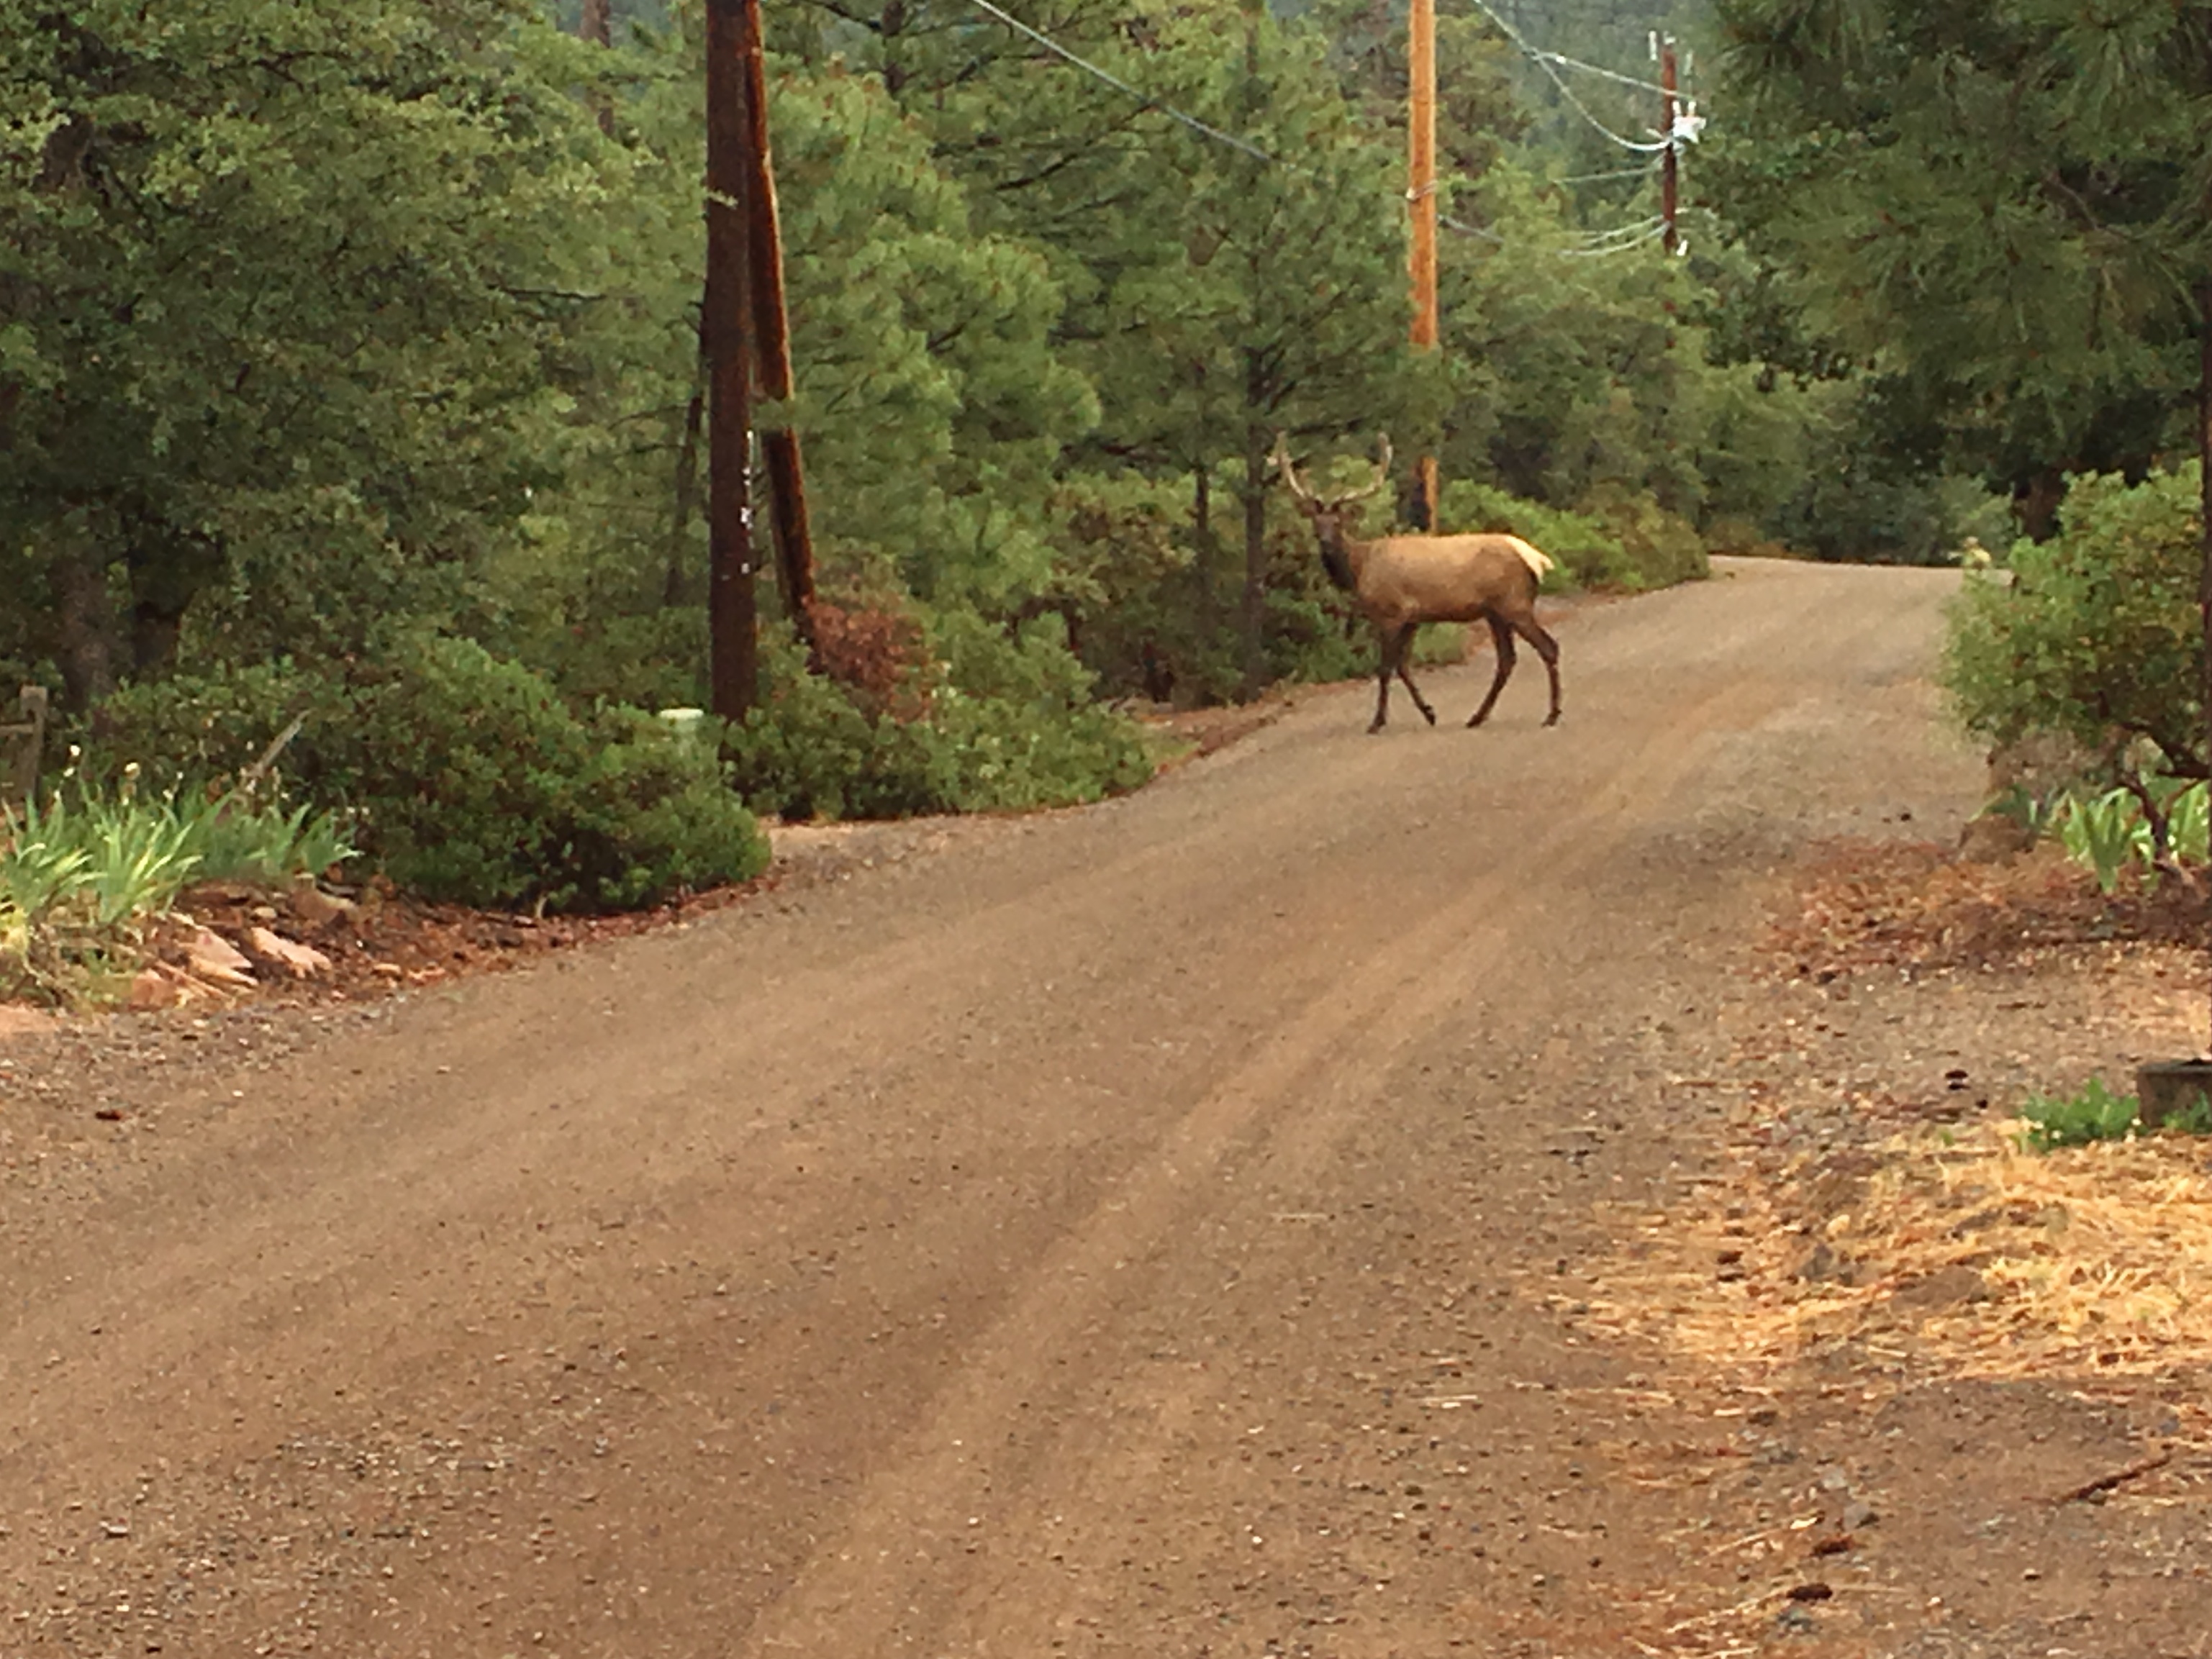
wilderness, road, trail, dirt road, wildlife, soil, savanna, ecosystem, elk, rural area, natural environment